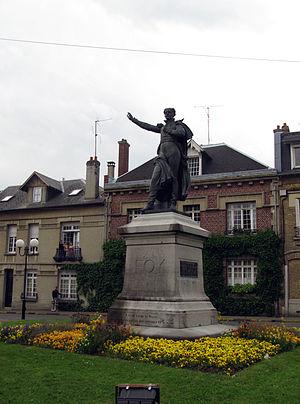
Ernest-Eugène Hiolle est un sculpteur français, né à Paris le 5 mai 1834 et mort à Bois-le-Roi le 5 octobre 1886.
Cet article recense les œuvres d'art dans l'espace public du département de la Somme, en France.
Ham est une commune française située dans le département de la Somme en région Hauts-de-France.